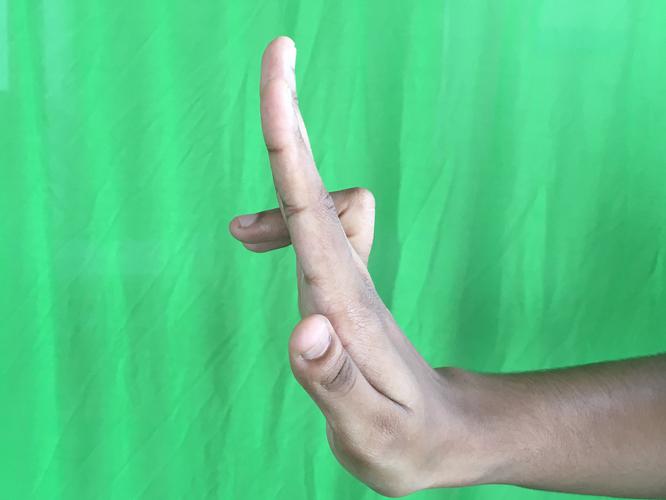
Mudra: Ardhapathaka
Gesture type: single_hand